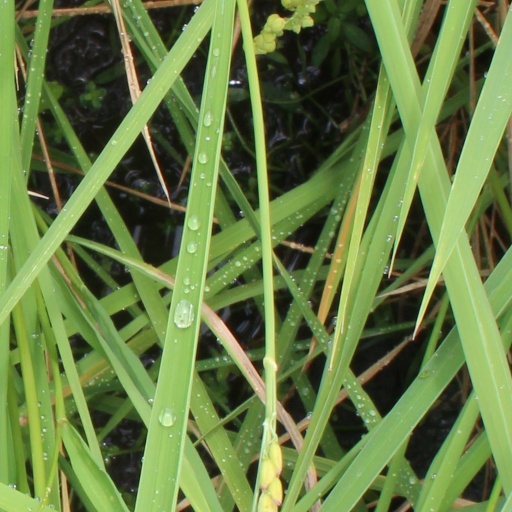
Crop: rice